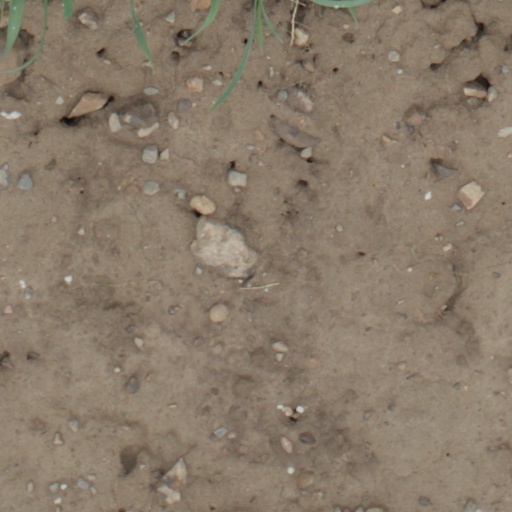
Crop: wheat